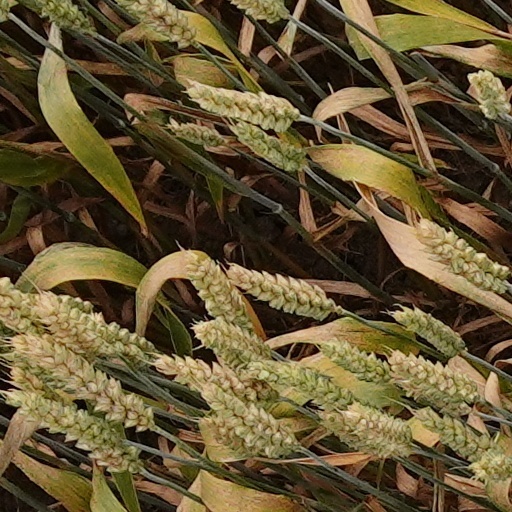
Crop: wheat